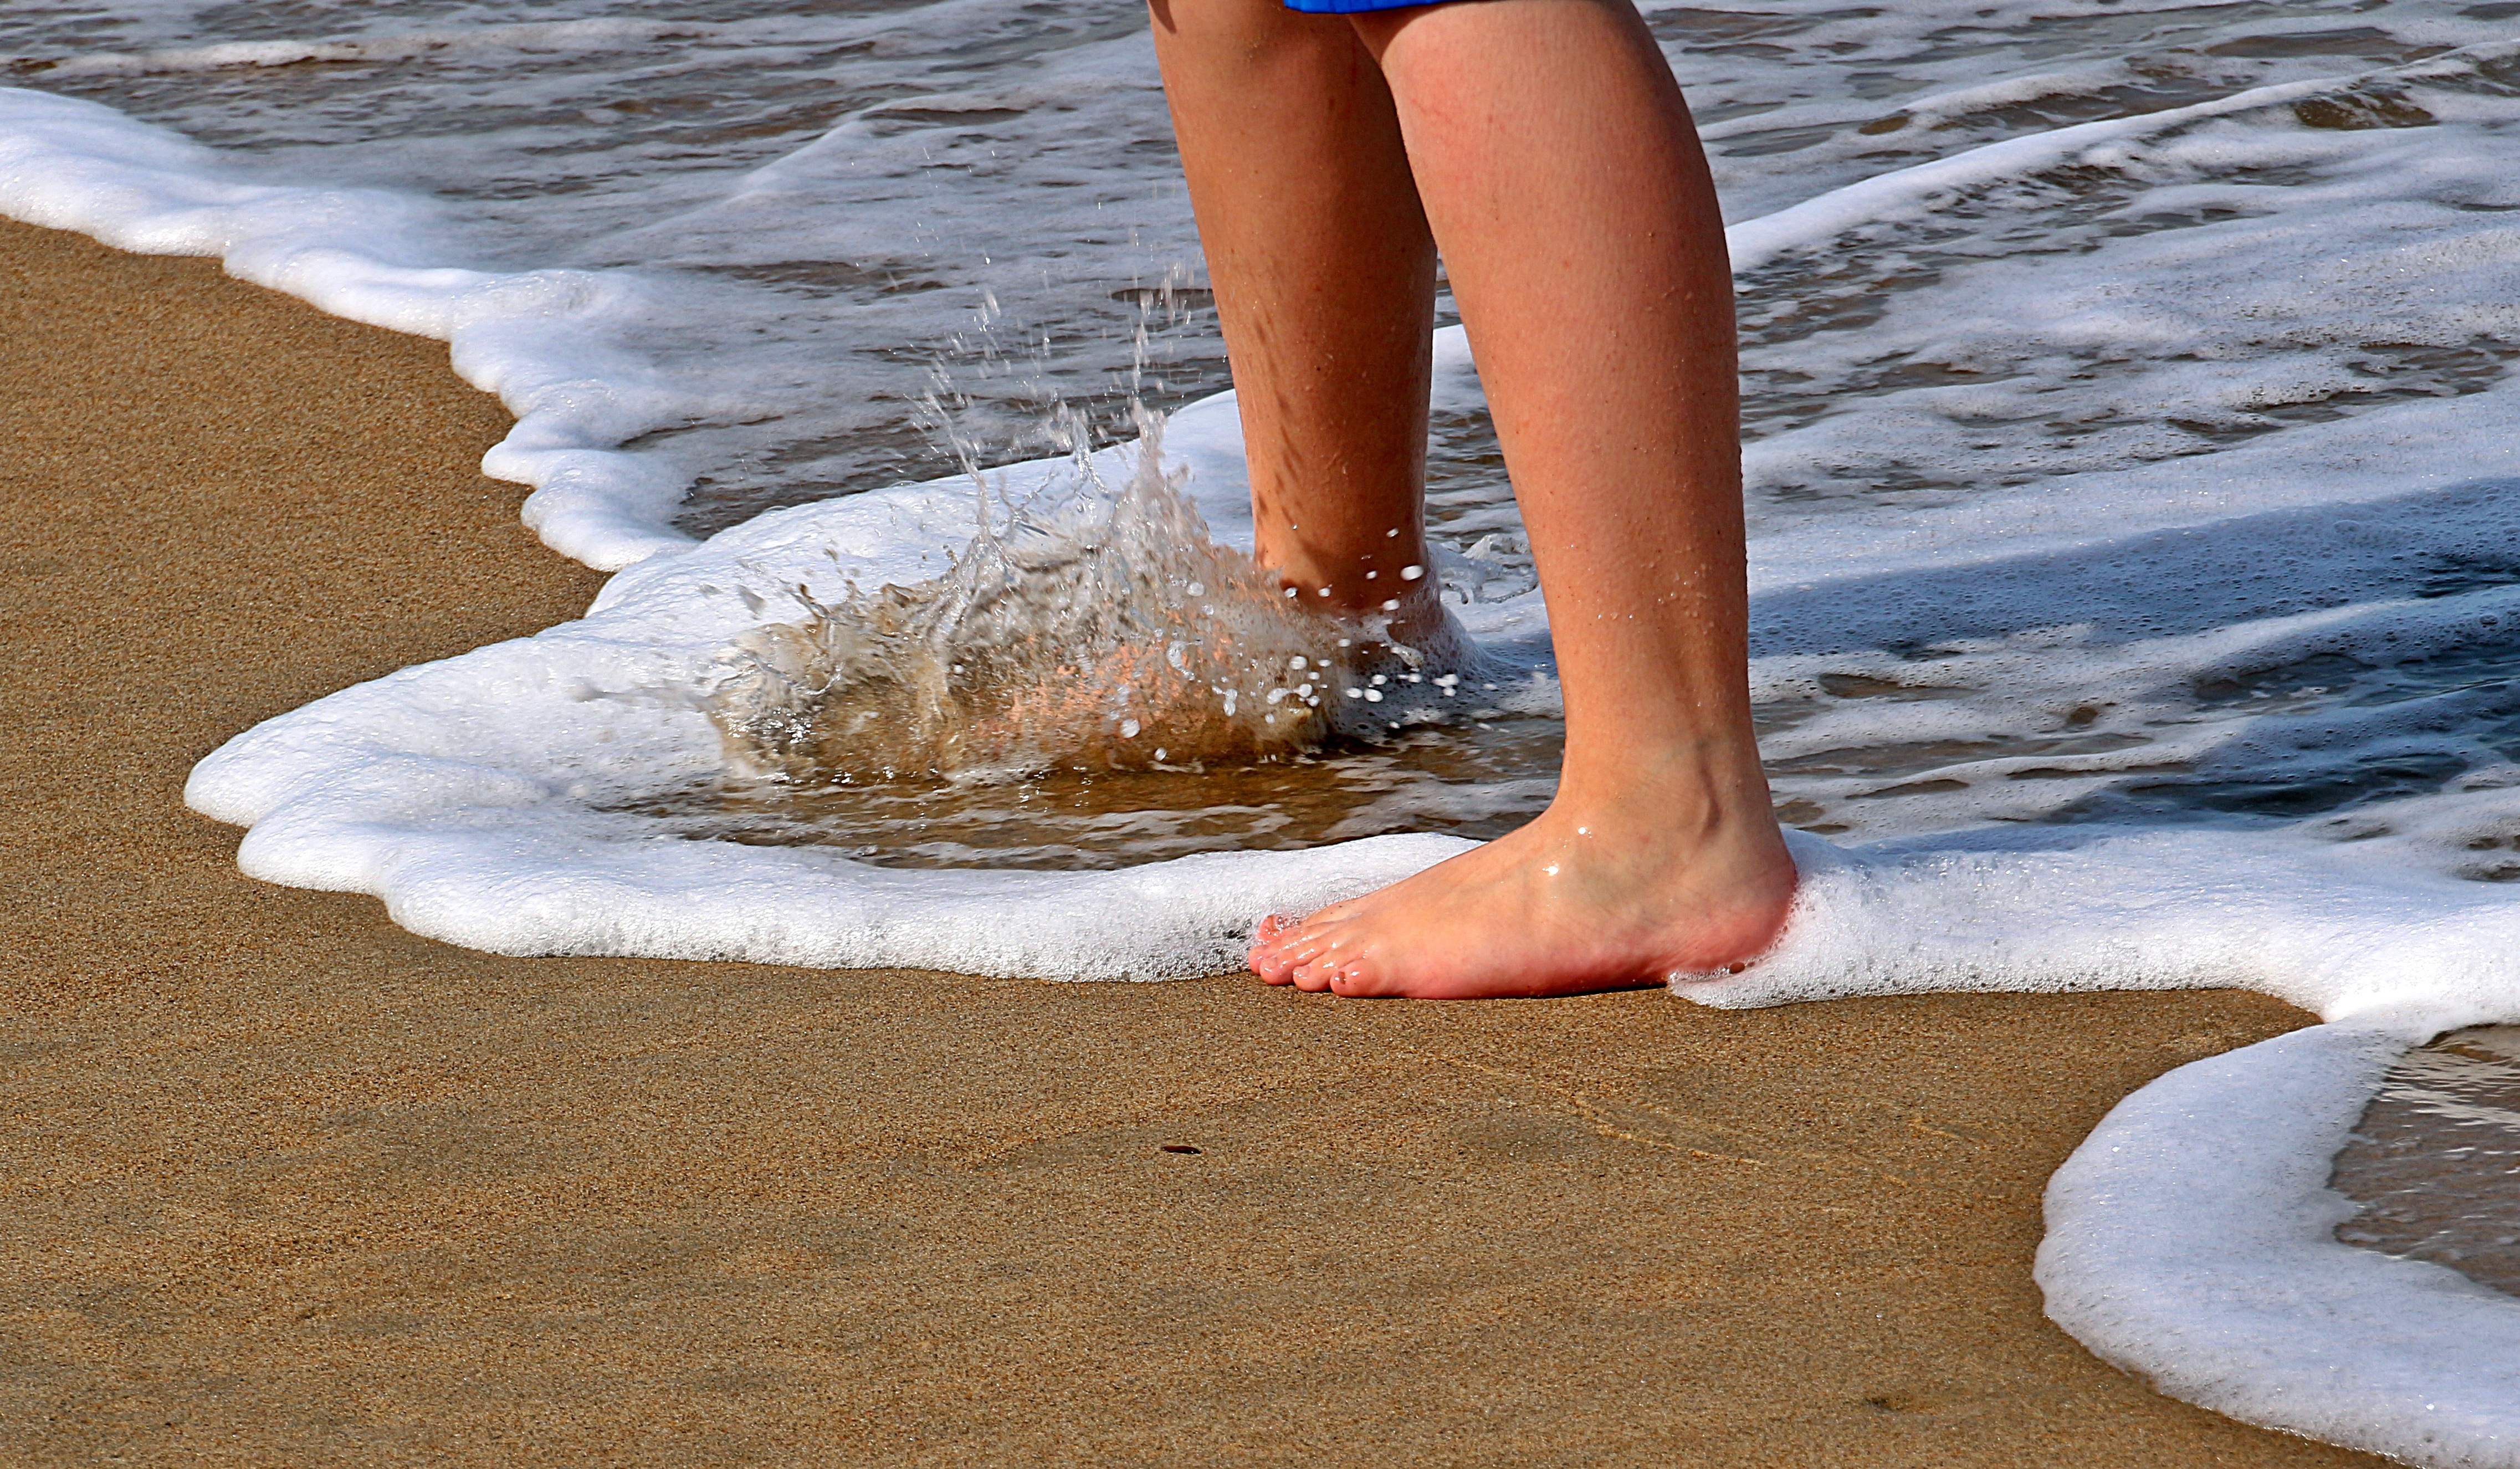
hand, beach, sea, water, sand, shoe, sun, wave, feet, summer, walk, leg, splash, spray, season, material, human body, barefoot, legs, footwear, beauty, go, sand beach, water splashes, fun bathing, human positions